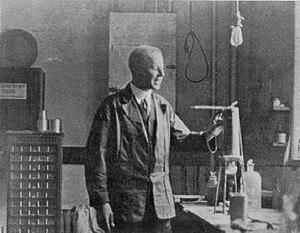
Bertram Borden Boltwood, né le 27 juillet 1870 à Amherst et mort le 15 août 1927 à Hancock Point, est un radiochimiste américain.